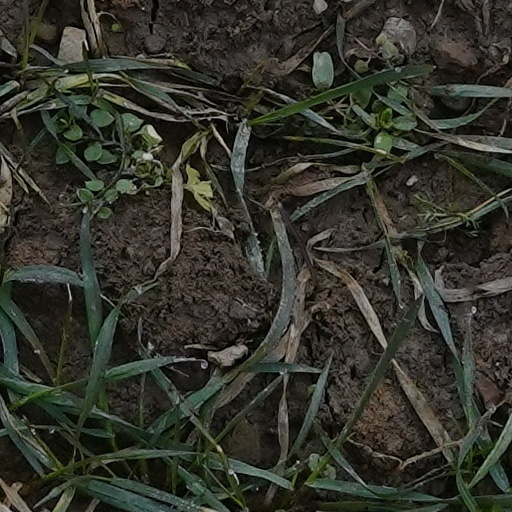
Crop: wheat